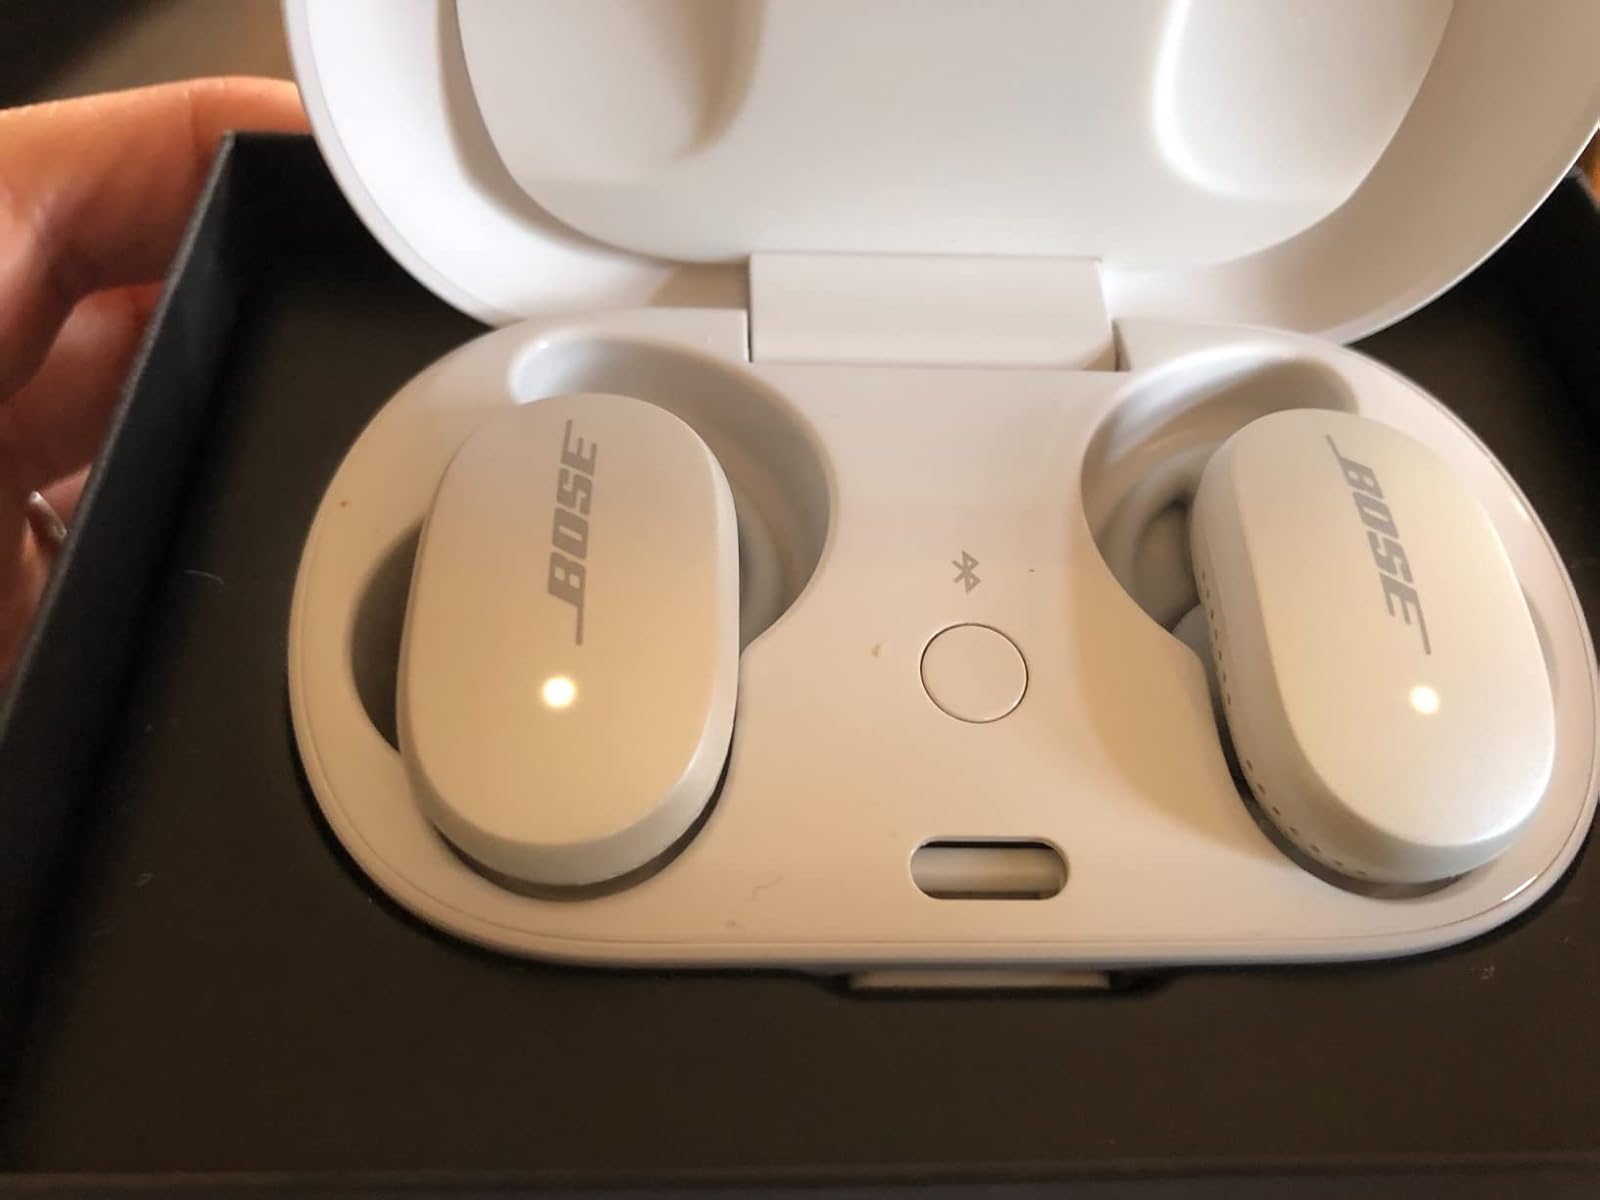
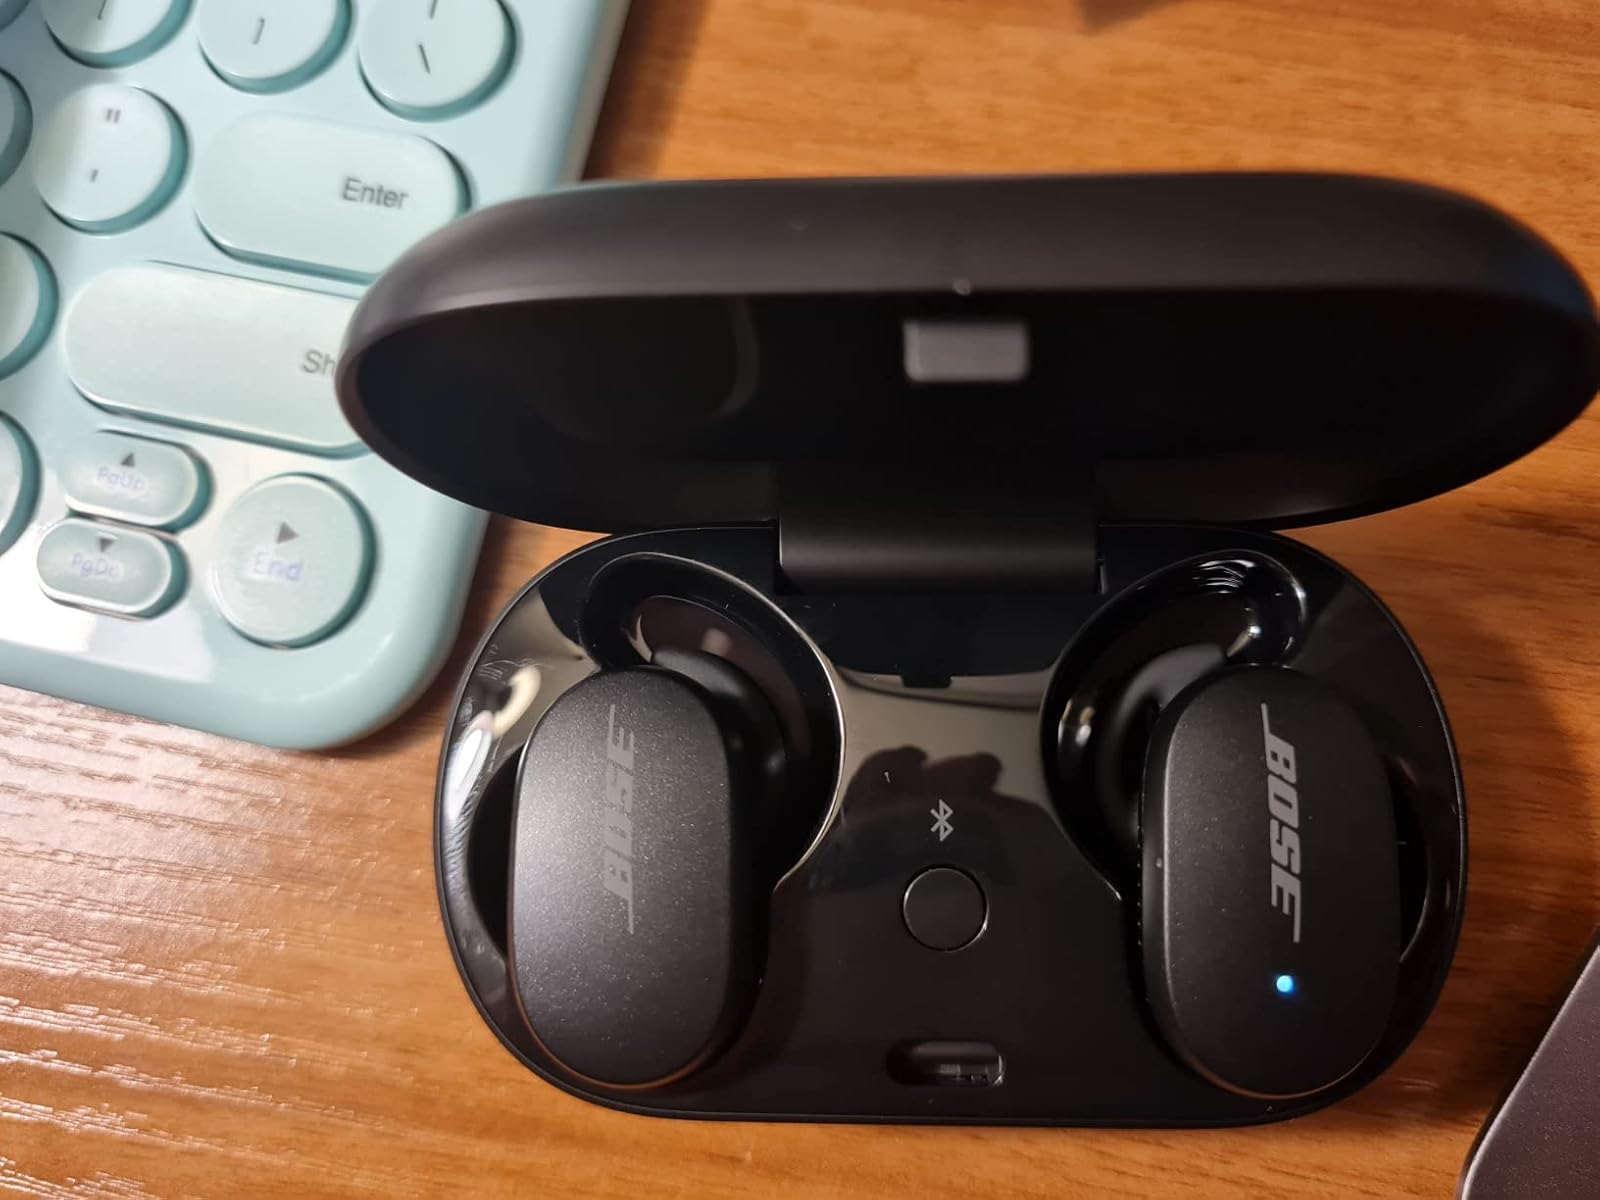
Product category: earbuds
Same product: no